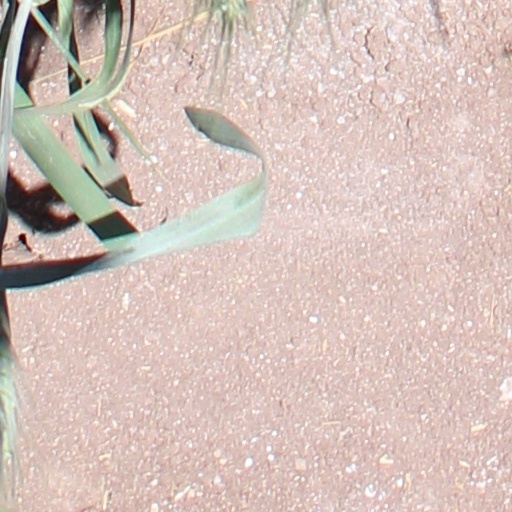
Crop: wheat